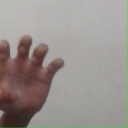
अक्षर: झ